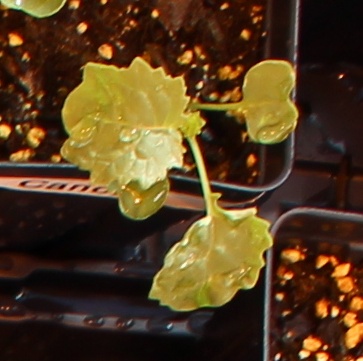
Label: Canola